United States Air Force Security Forces

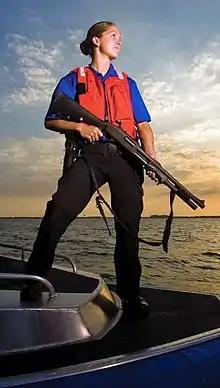
A Security Forces Marine Patrol airman from MacDill AFB featured in "Airman Magazine"

The Strategic Air Command's Elite Guard, an Air Police unit first established in December 1956 to provide security at USAF SAC headquarters, was the first USAF unit officially authorized to wear a blue beret (with affixed SAC patch) in 1957 as part of their distinct Elite Guard uniform. The Elite Guard's dark blue serge wool beret was worn on duty, at both guard and ceremonial functions, from 1957 onwards.